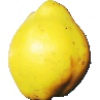
Label: Quince 1